Walloon orthography

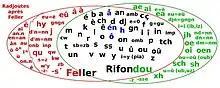
Letters used by the Feller System (on the left) and by Common Walloon (on the right)

The Walloon language has been written using various orthographies over its history, most notably the Feller system and Common Walloon ( or ).